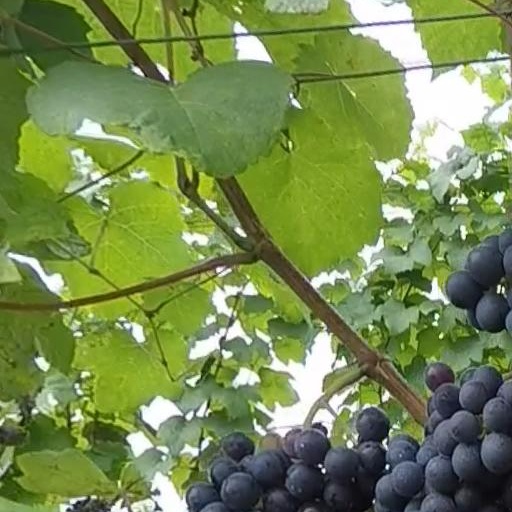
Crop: grape